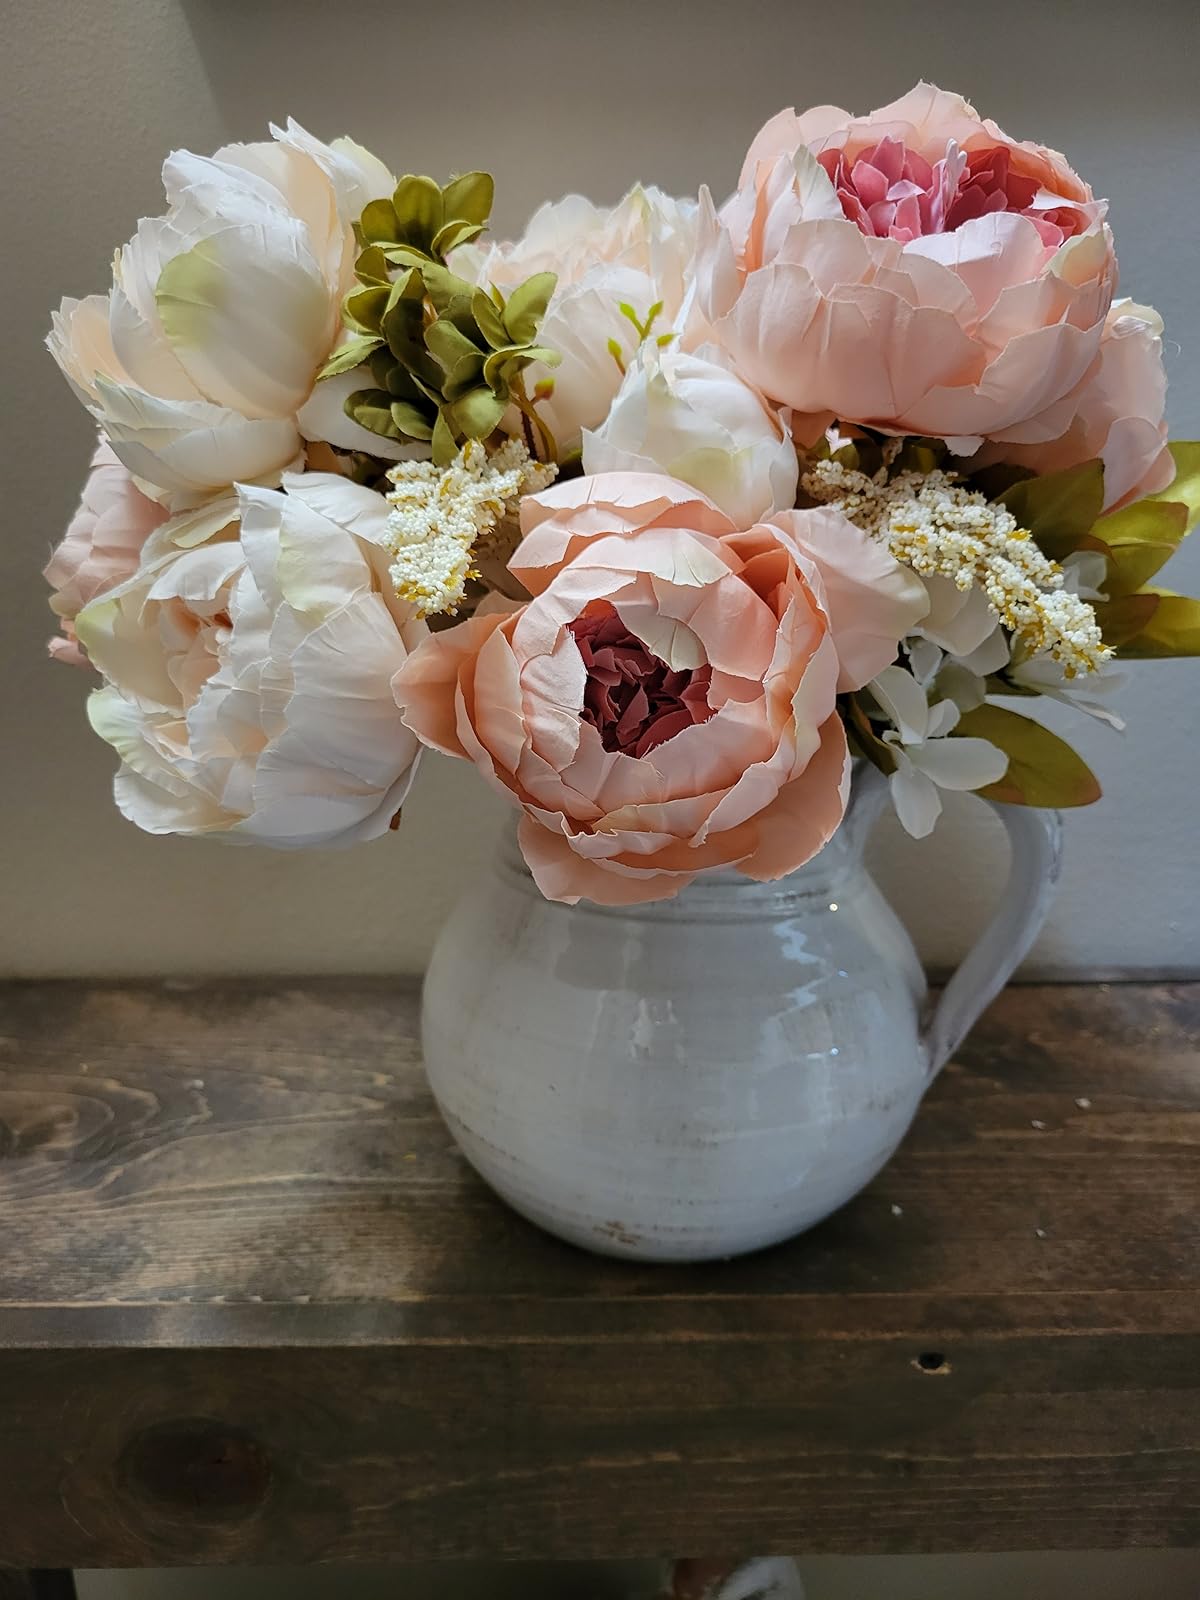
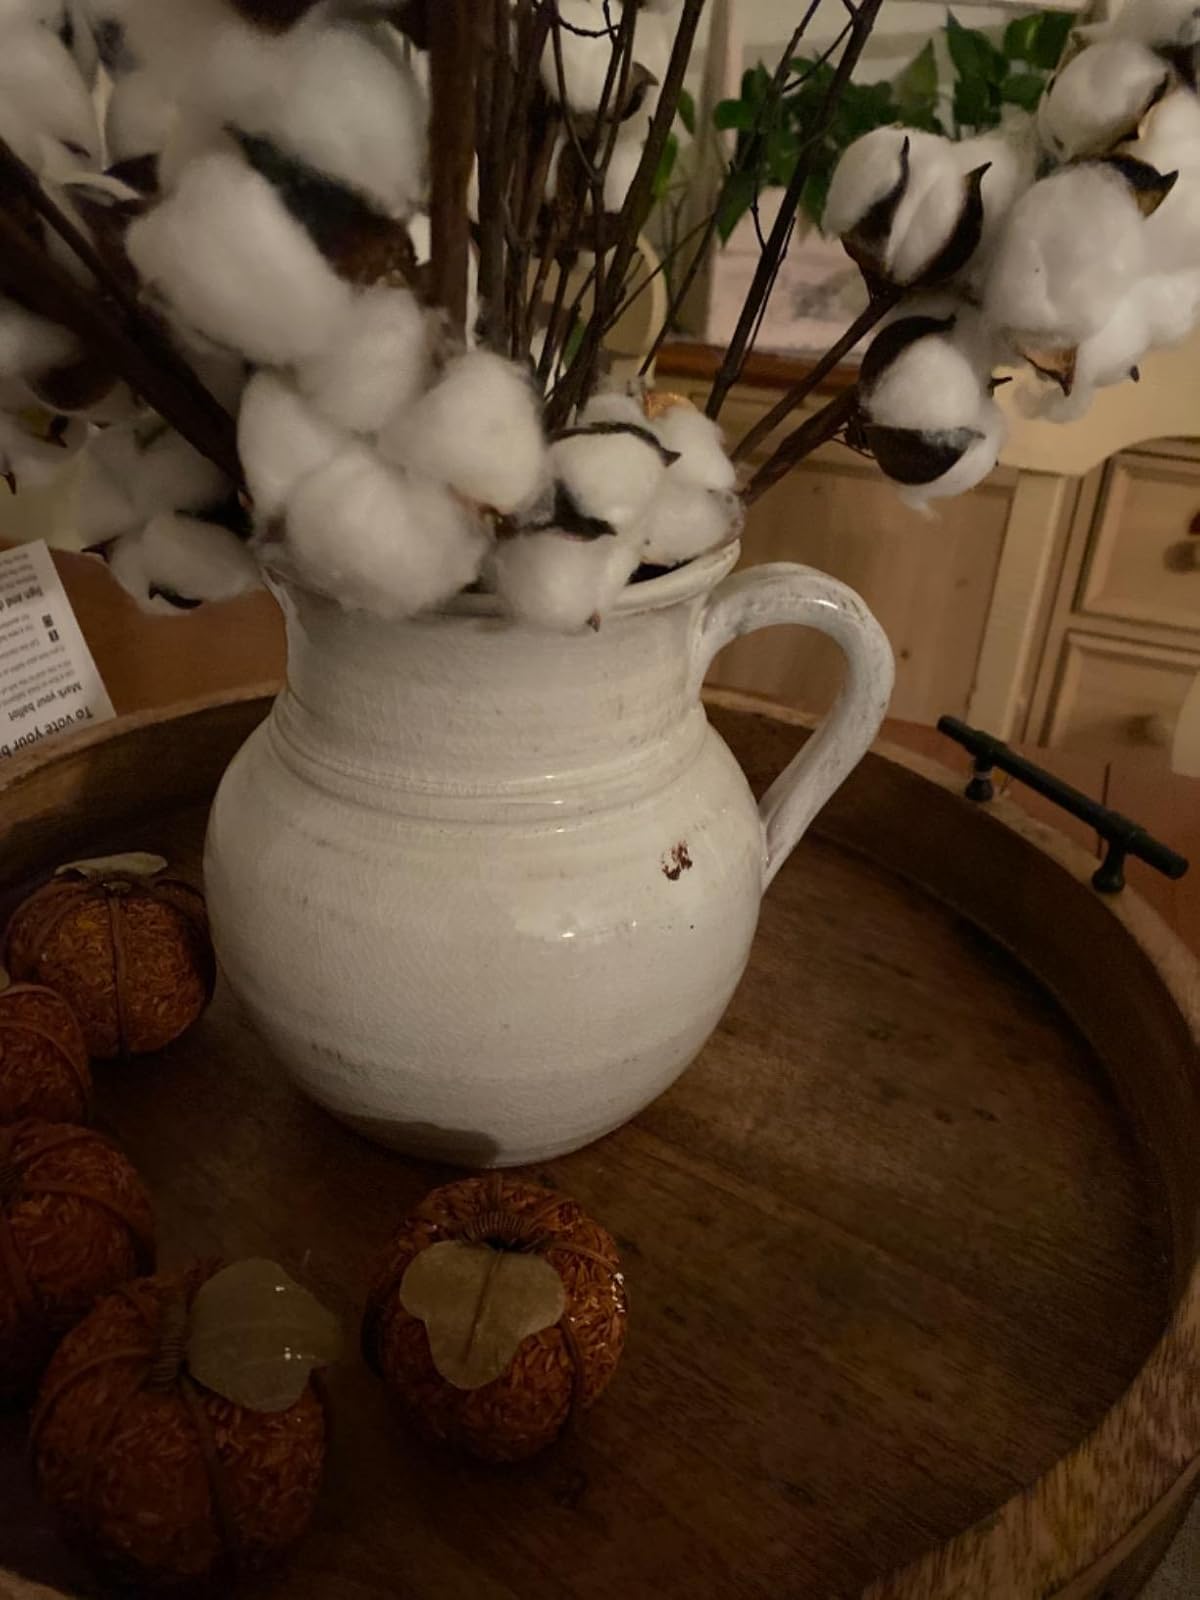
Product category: vase
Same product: yes